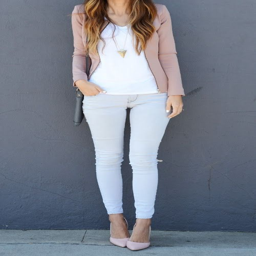
dressing at the office has never been that easy .